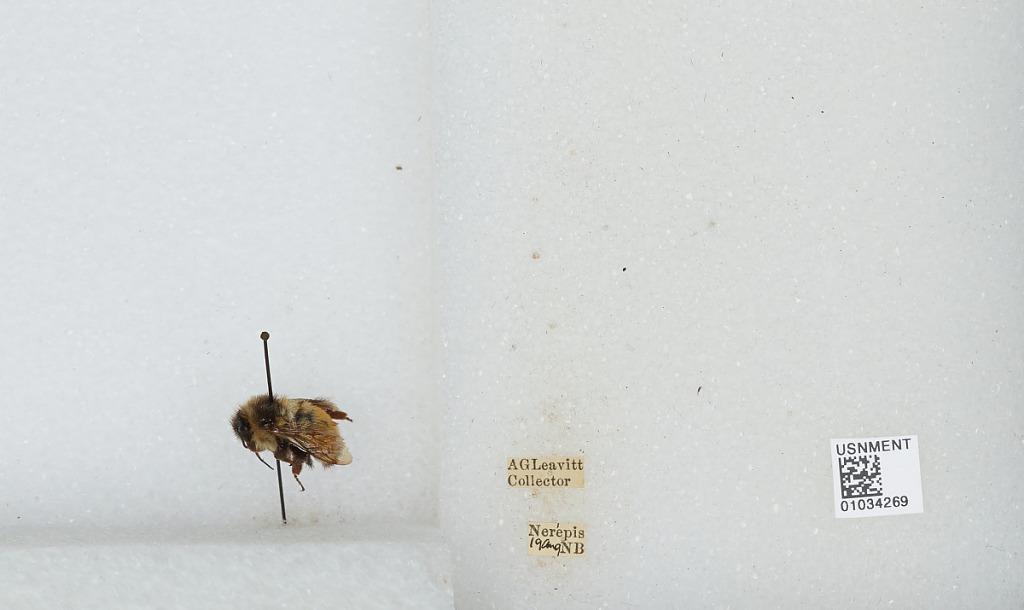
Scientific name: Bombus (Pyrobombus) ternarius Say
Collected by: A. Leavitt
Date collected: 1919-8-
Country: Canada
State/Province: New Brunswick
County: Kings
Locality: Nerepis
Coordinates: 45.3969, -66.3072